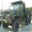
Label: truck